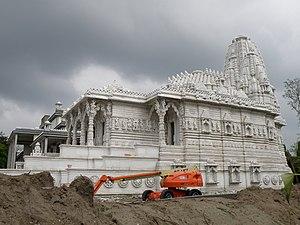
Anvers, Belgique. Temple jaïn dans le district de Wilrijk.